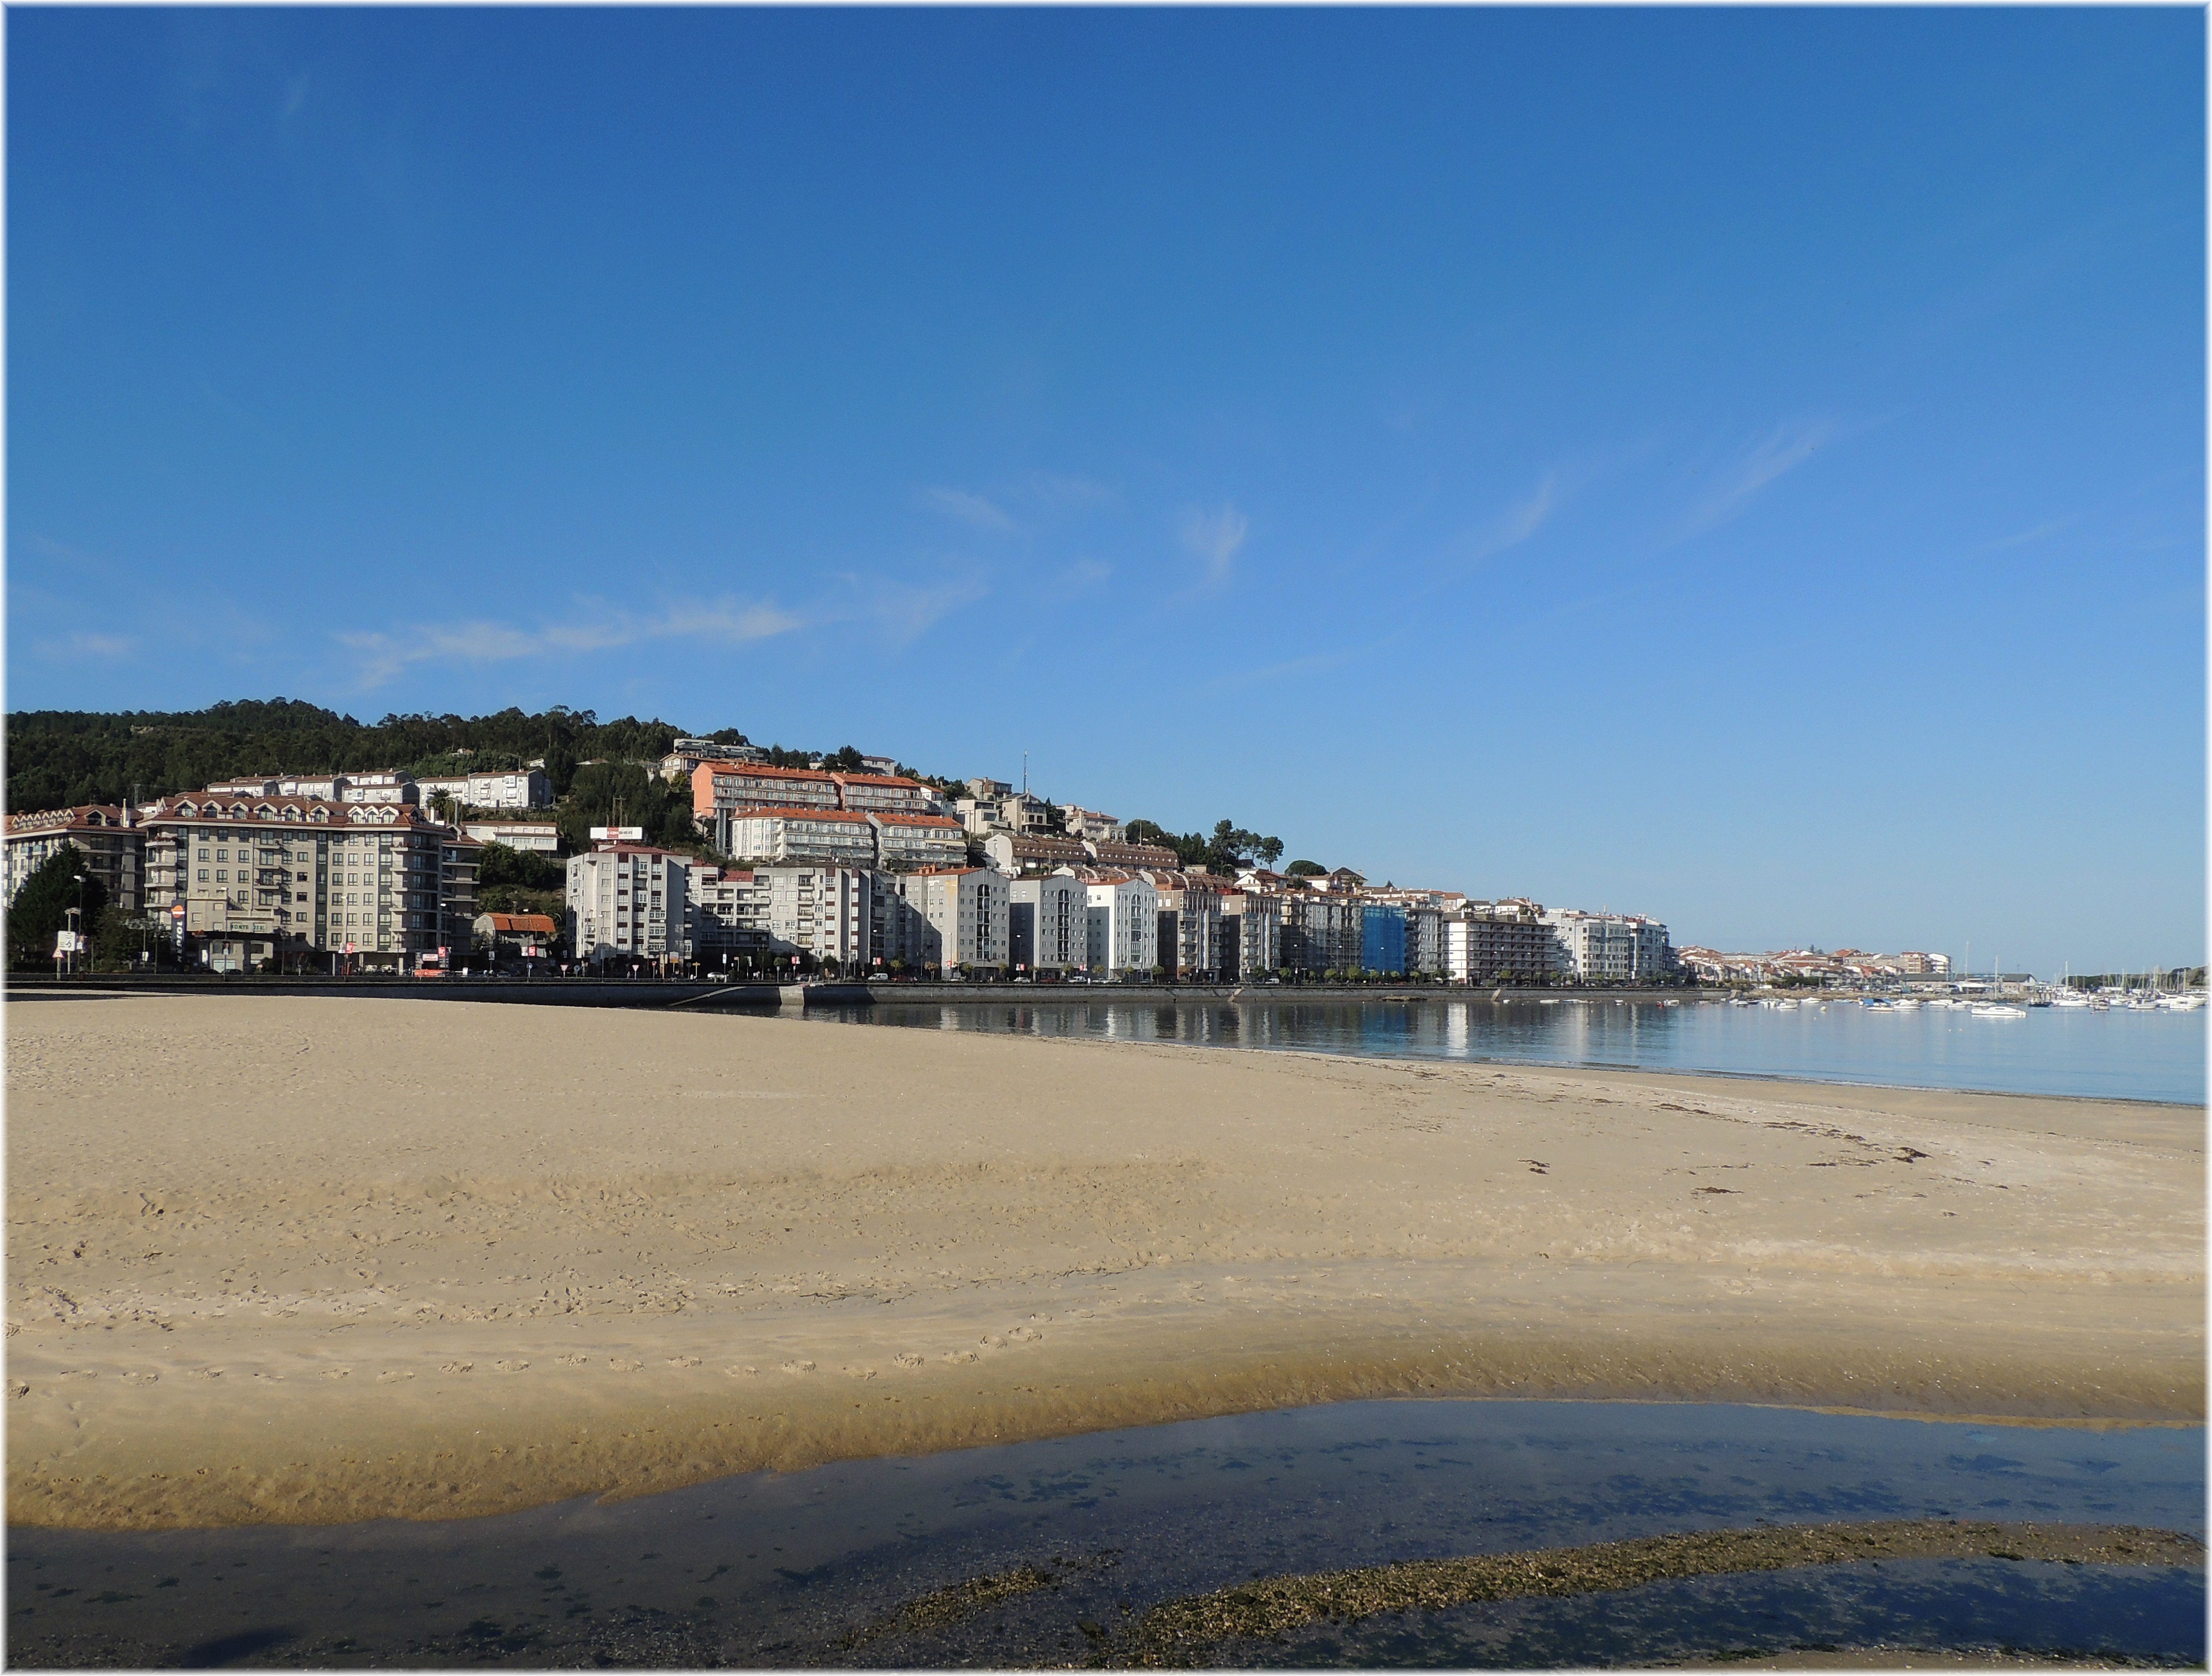
beach, sea, coast, sand, ocean, horizon, shore, walkway, panorama, vacation, europe, bay, body of water, spain, espagne, europa, mar, playa, galicia, costa, praia, pueblos, baiona, bayona, espana, thegalaxy, galiza, arenal, galice, pobos, provinciapontevedra, paisage, paisaxe